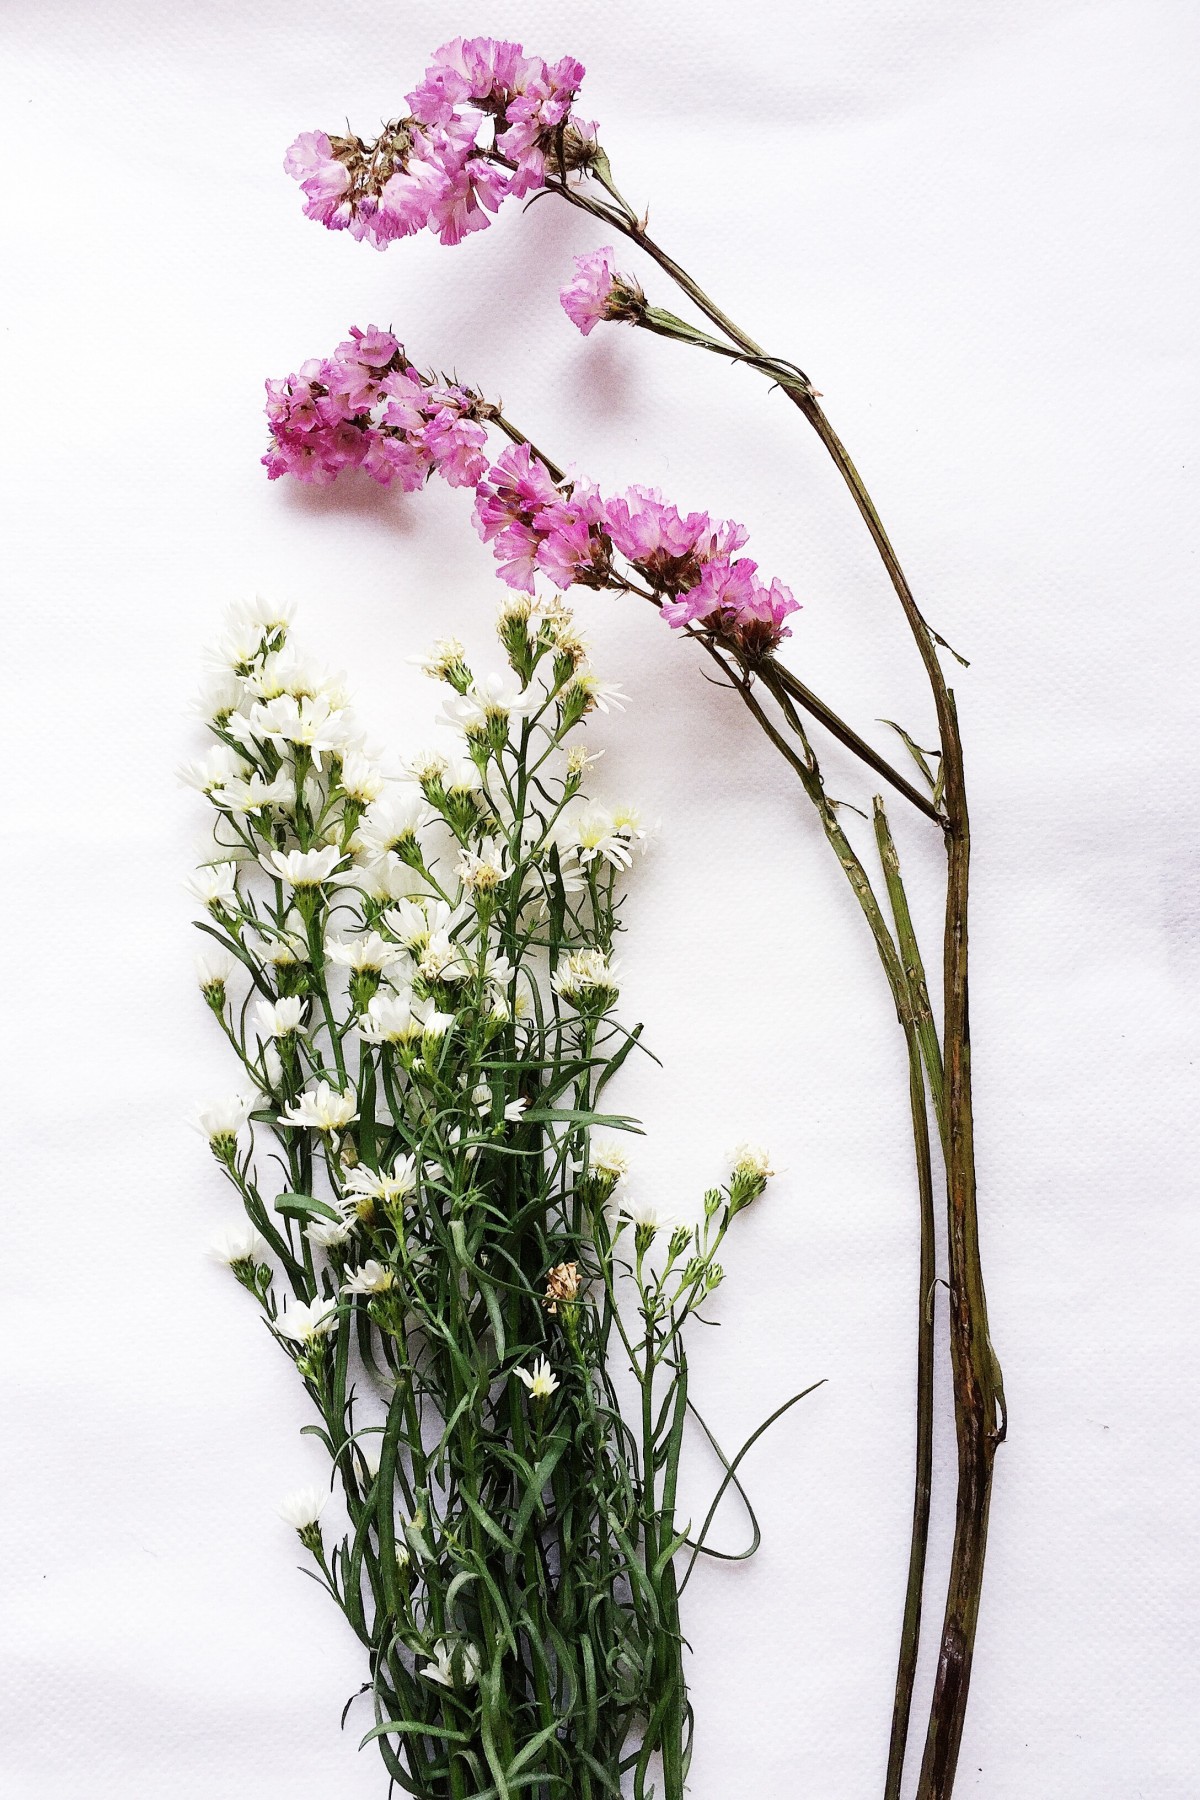
Tags: herb, botany, flora, lavender, twig, floristry, flowering plant, flower bouquet, floral design, grass family, plant stem, land plant